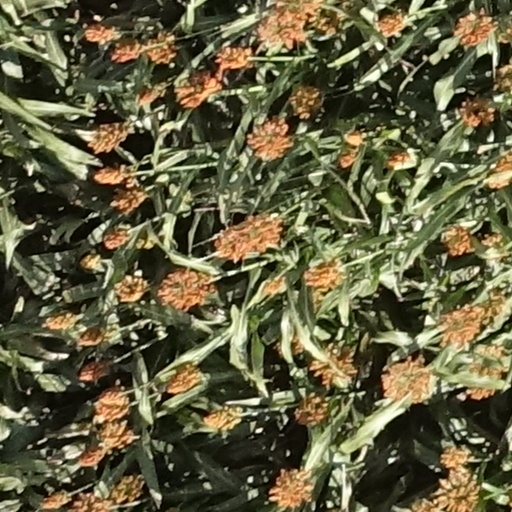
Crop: sorghum